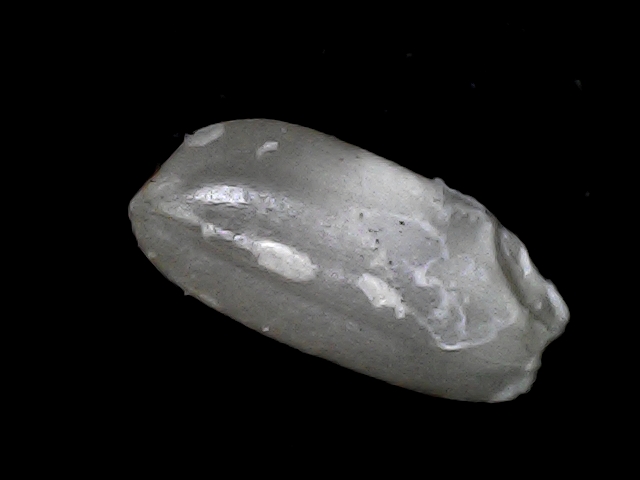
Rice variety: BD33